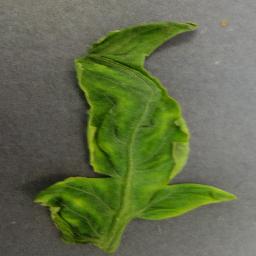
Label: Tomato___Tomato_Yellow_Leaf_Curl_Virus